Canada in World War I

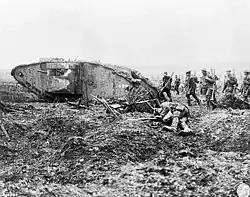
Canadian soldiers advance behind a Mark II heavy tank during the battle.

For the first time, all four Canadian divisions were to be assembled to operate in combat as a corps. The Canadian divisions were joined by the British 5th Infantry Division, and reinforced by artillery, engineer and labour units. The Canadian Corps was supported to the north by the 24th British Division of I Corps which advanced north of the Souchez river and by the advancing XVII Corps to the south. The attack began at 5:43 a.m. on Easter Monday, 9 April 1917 whereupon every artillery piece at the disposal of the Canadian Corps began firing. Light field guns laid down a barrage which advanced in predetermined increments, often every three minutes, while medium and heavy howitzers established a series of standing barrages further ahead, against known defensive systems.